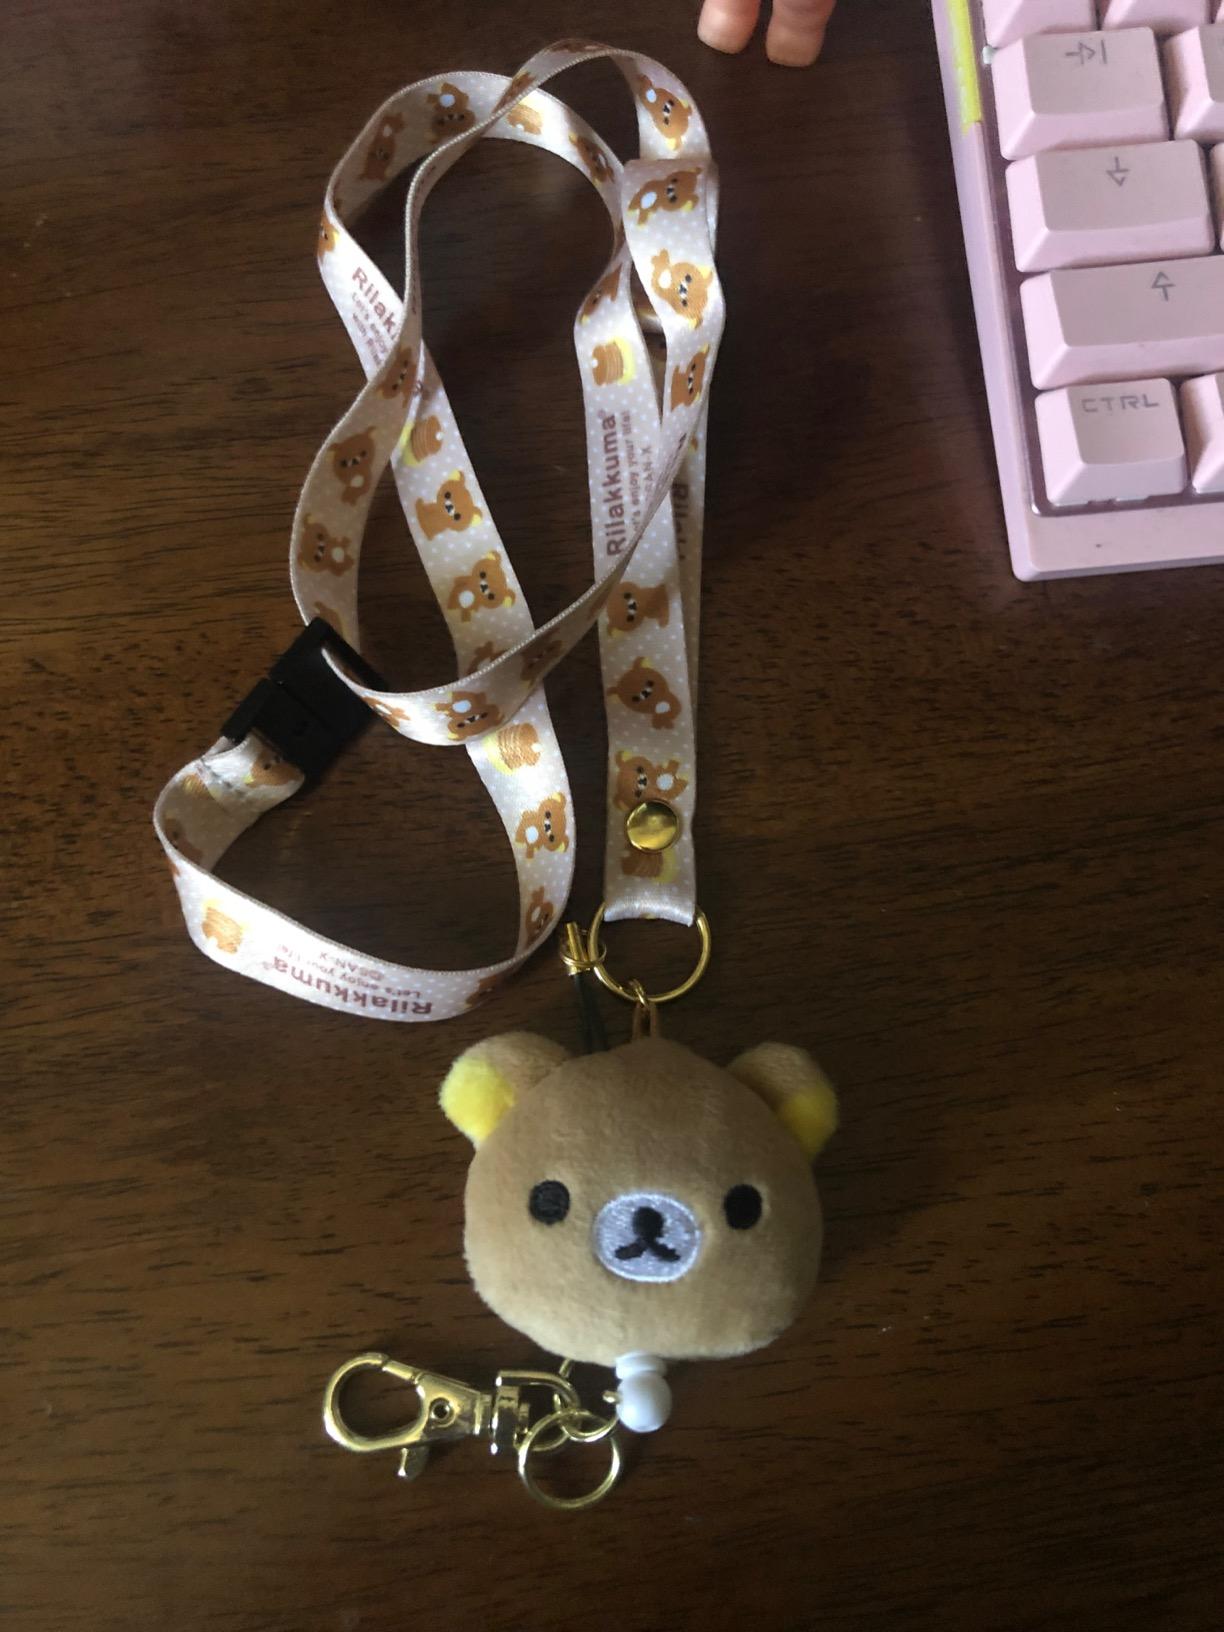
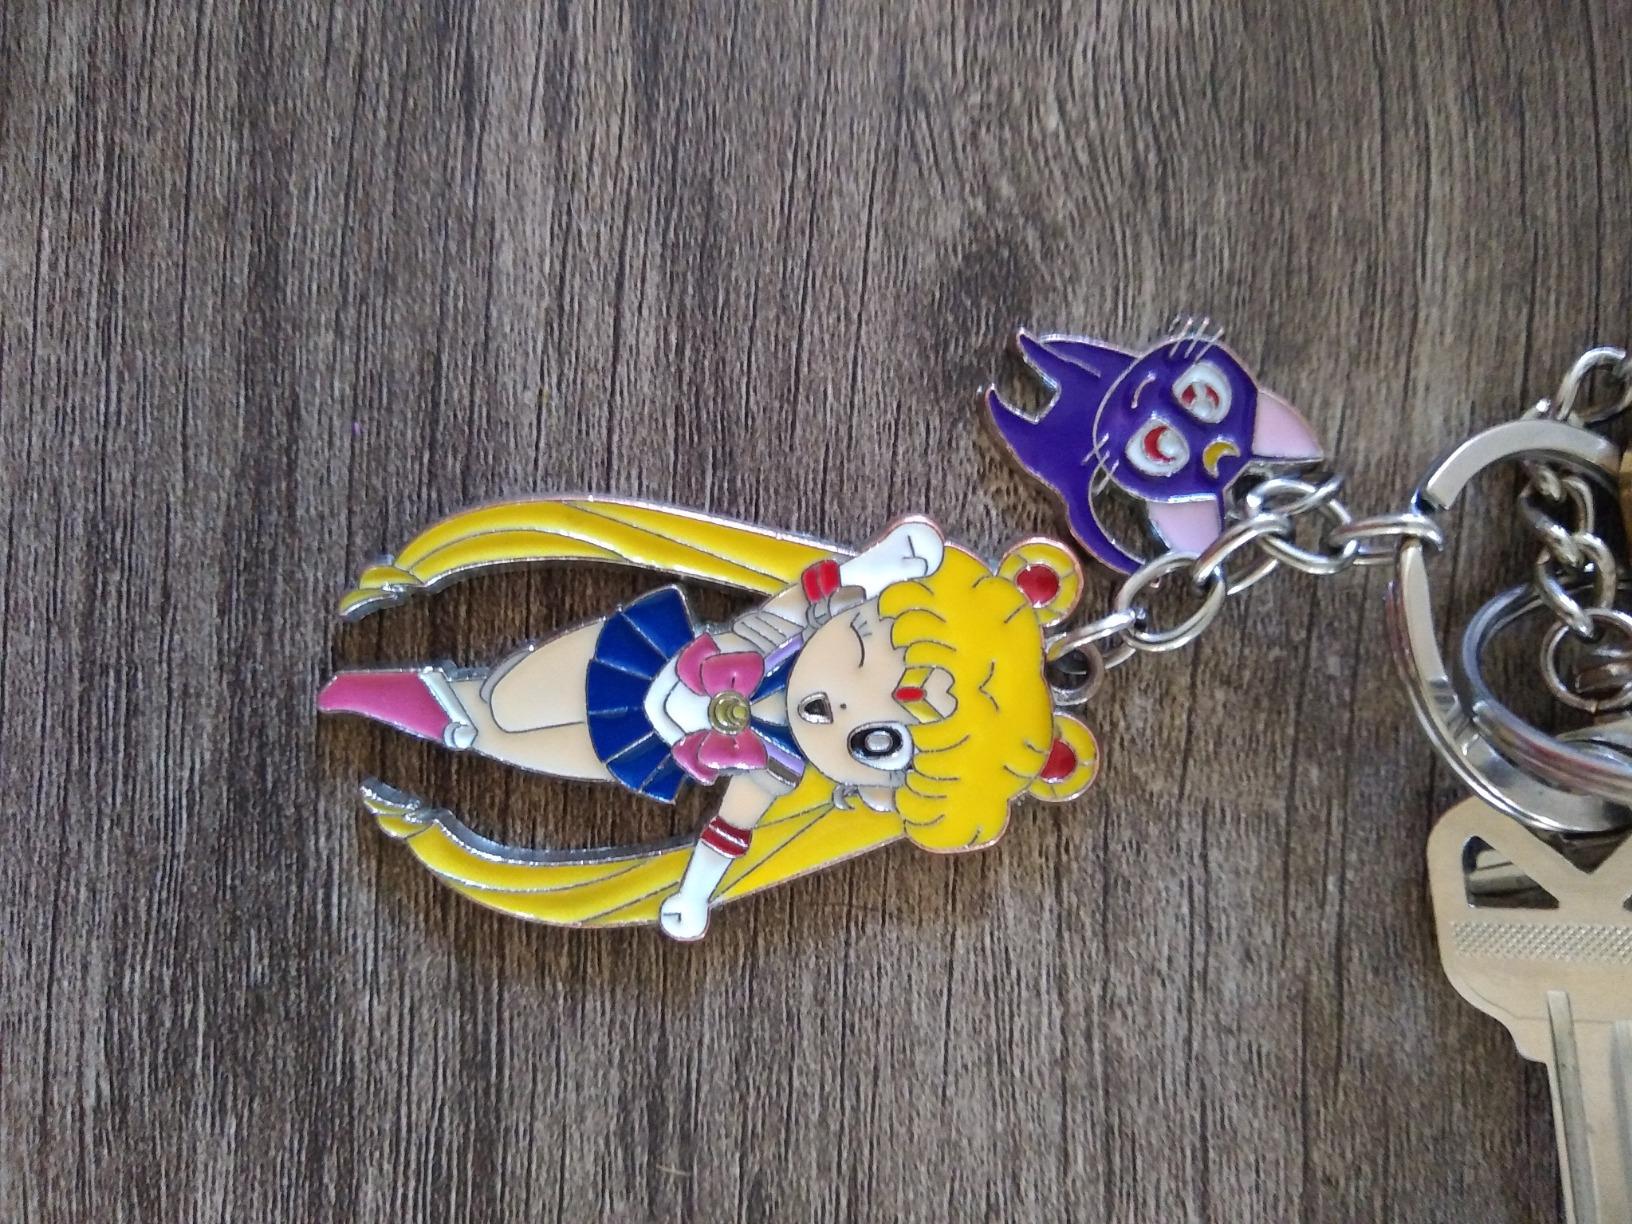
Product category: accessories_keychain
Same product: no